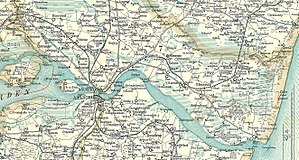
Kær Herred
Kær Herred omkring 1900
Kort over Kær Herred i Aalborg Amt
Kær Herred var et herred i Aalborg Amt, fra 1970-2007 Nordjyllands Amt, og nu Region Nordjylland.